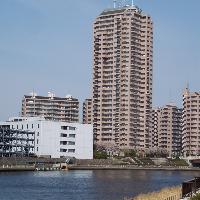
Weather: sun or clear